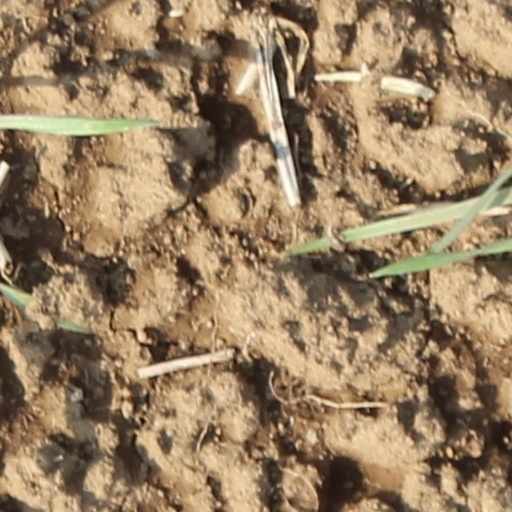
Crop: wheat